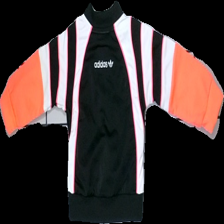
View: back
Type: Sweater
Category: Children
Brand: Adidas
Colors: Pink, White, Black
Material: 100% Poly
Cut: Regular
Size: 74
Season: All
Trend: Sports
Price range: 50-100
Recommended usage: Reuse